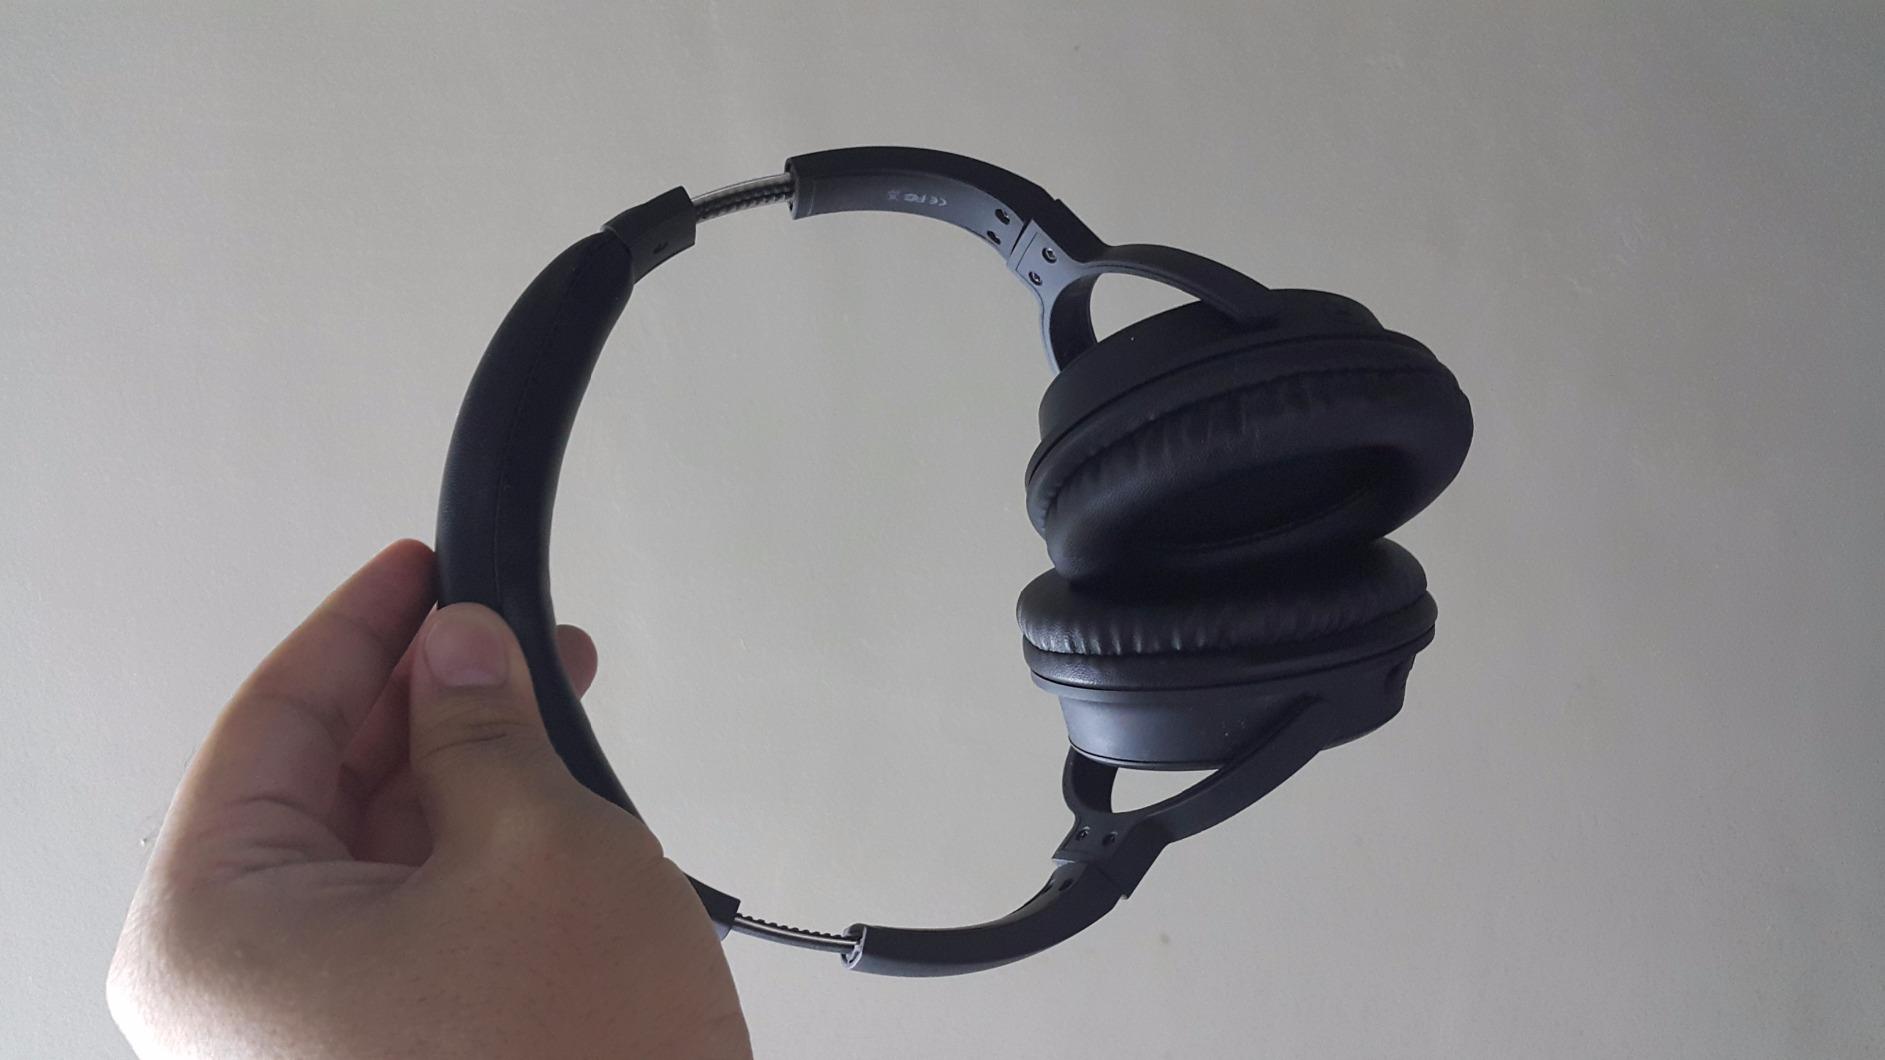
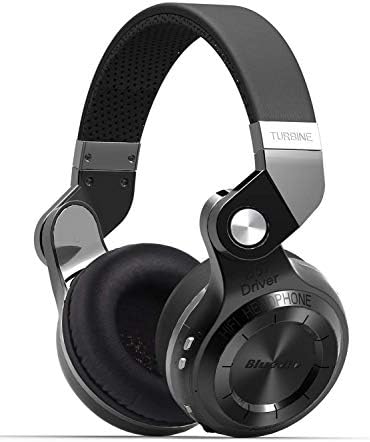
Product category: headphones
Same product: no